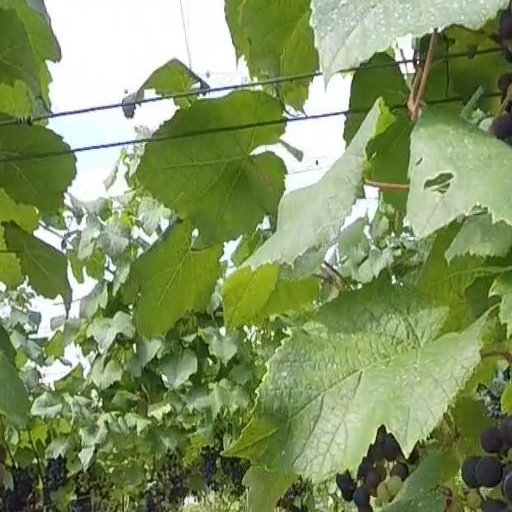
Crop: grape